Igor Tkachenko

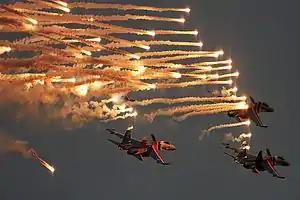
Russian Knights salute in memory of Igor Tkachenko, leader of the group, who died during practice a week earlier.

Igor Valentinovich Tkachenko (July 26, 1964 — August 16, 2009) was a Russian military pilot with the rank of Colonel, Russian Knights group leader, Chief of the 237th Guards Aviation Showing Center of the Russian Air Force at Kubinka air base. He was killed in a mid-air collision whilst practicing for the 2009 MAKS Airshow.